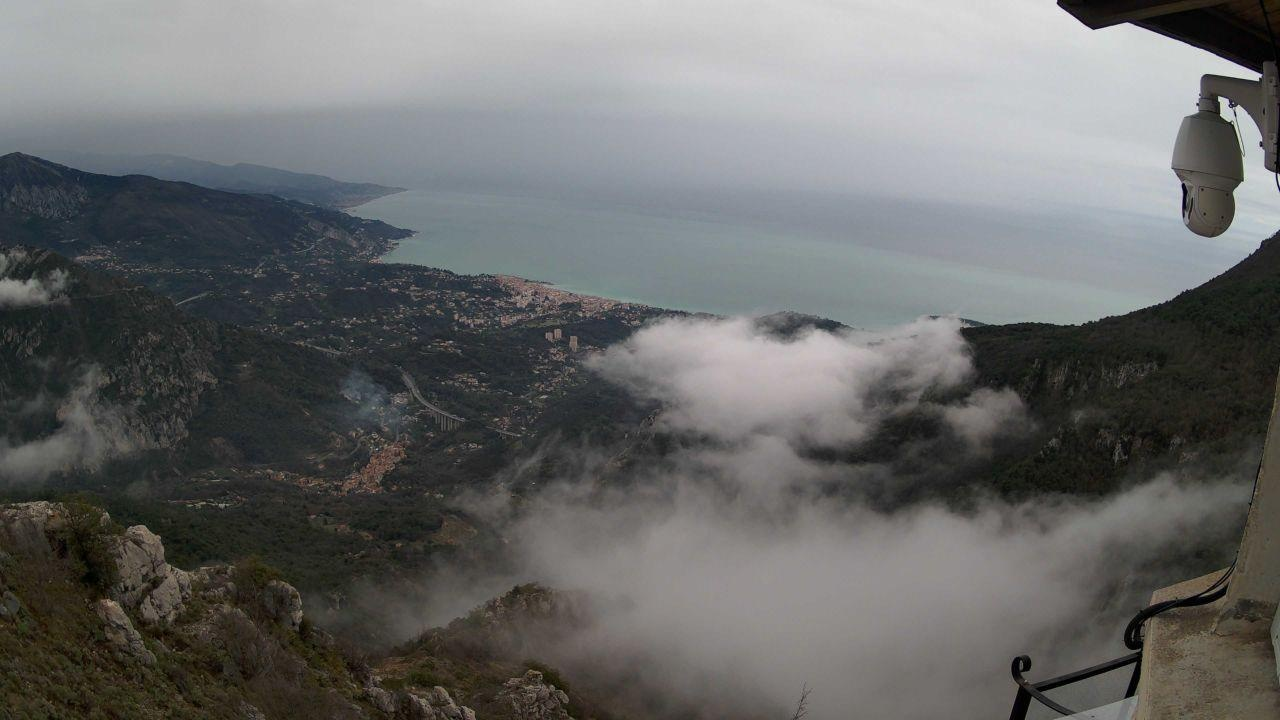
Fire: no
Smoke: yes